Katarzyna Kobro

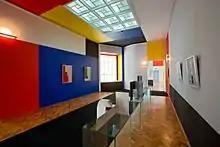
Strzemiński's "Sala Neoplastyczna" (Neoplastic Room) at the Museum of Art in Łódź featuring sculptures by Kobro.

Kobro was one of the most progressive interwar avant-garde artists. Under the influence of Constructivism, she rejected the concepts of Aestheticism, individualism and subjectivism, and instead postulated the absolute objectivism of form. Her main aim was to build an abstract work of art, based on universal and objective rules discovered through experimentation and spatial analysis.